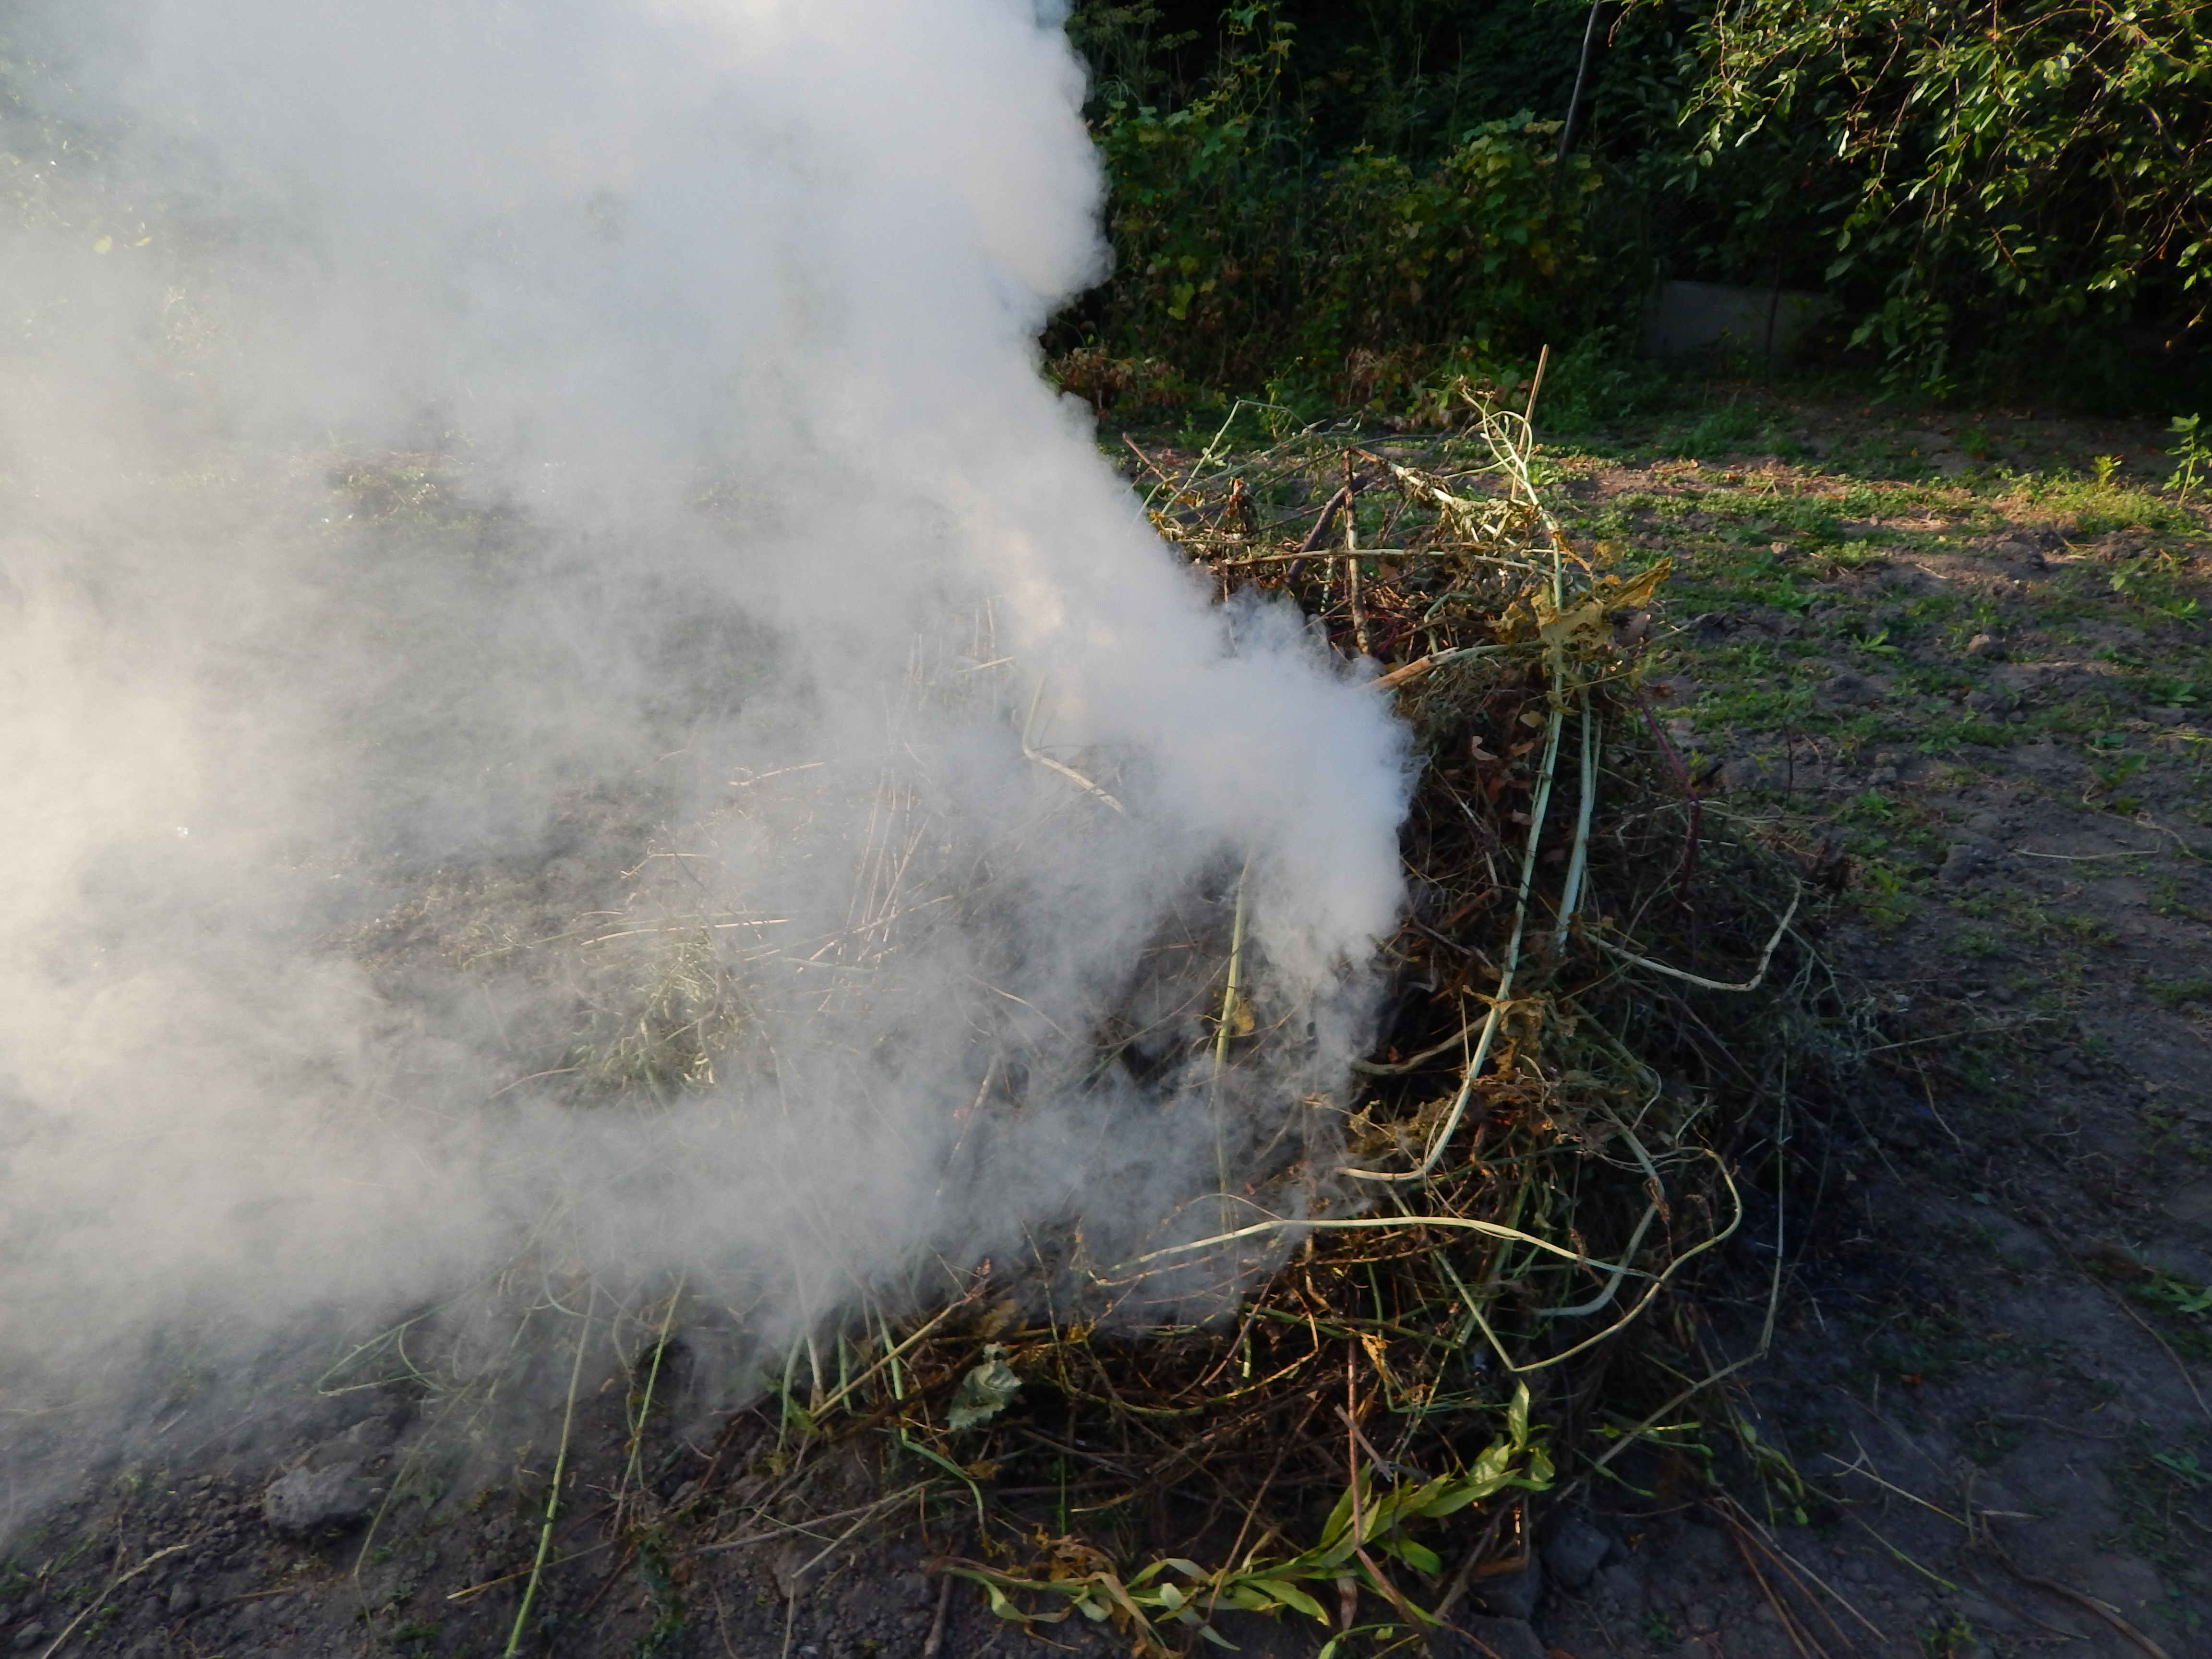
fire, night, firewood, bonfire, survival, ritual, dry, huge, burning, nature, wood, fires, campfire, light, outdoor, smoke, flame, burn, branches, forest, picnic, twigs, tree, grass, plant, water